St. Michael's Church in Jircháře, Prague

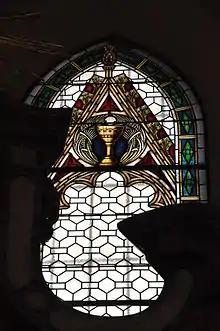
Window

The Romanesque church was demolished and replaced by a Gothic church in 1369. The Gothic church was built with a tower in the west part, with a rectangular nave, trapezoidal presbytery with asymmetrical vault, which makes the temple very remarkable. In 1387 the church was extended by adding the northern side vaulted nave. The nave contains a window broken later above a portal, which was hidden in the hallway. In 1399 parish school was connected to the church. The south aisle of the eastern chapel was built before 1402. In the 15th century was documented connection between the church of St. Michael and Zbraslav monastery. In 1511, there were vaulted a main nave and a south aisle. In the second half of the 16th century Renaissance builders added arc-form shield to the northern hall. A typical feature of the church was narrow, high, gothic, sacred tower above the chancel and a brick corridor, which is supported by a wide arc. The hallway led from the singing choir to the house no. 152, where was a former rectory. The Protestant church managed until 1621, when the church came under Catholic Church. Then it lost the parish status and it was subordinated to a church Adalbert in Jircháře. The altar and tomb of the founder was built in the north aisle of the Central Chapel of the Crucified Savior and St. Mary Magdalene, thanks to Mary Magdalene Krechmerova. Also the sacristy was rebuilt. After a fire in 1717, when the church escaped with only a small blemish, builders began Baroque reconstruction.